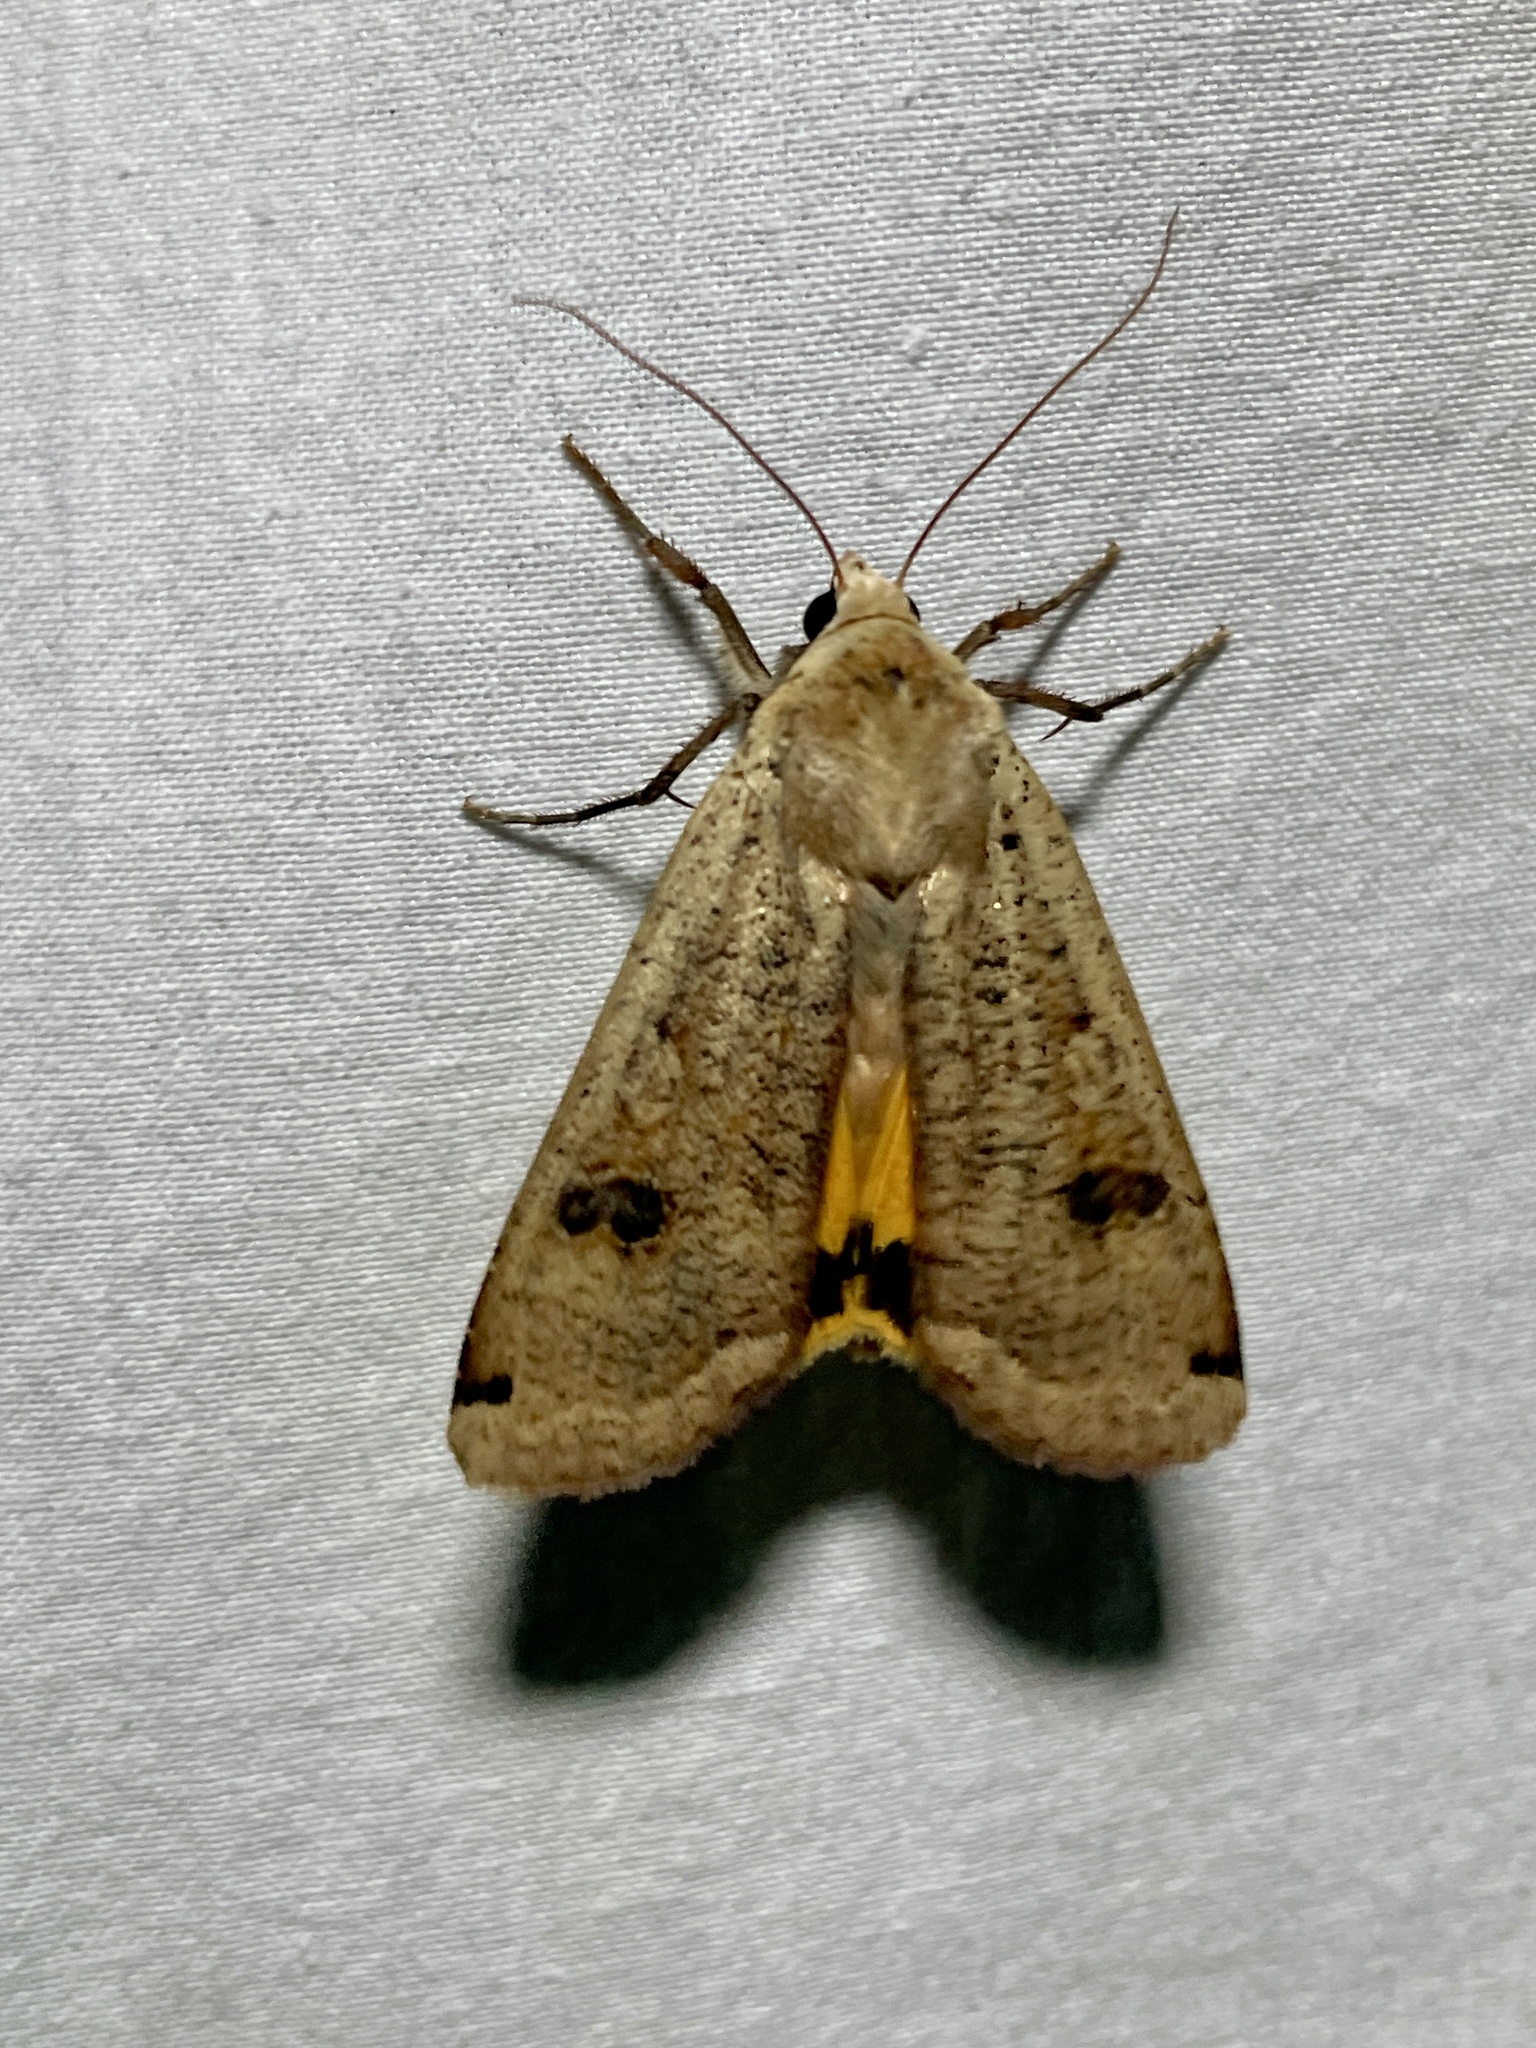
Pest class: cutworms